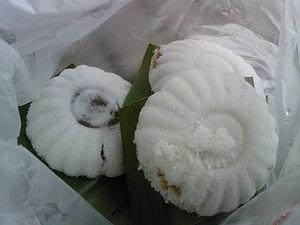
Les kuih sont des bouchées pour le goûter ou le dessert, courantes en Indonésie, Malaisie, Singapour, aussi bien que dans les provinces chinoises du sud comme Fujian et Chaoshan.